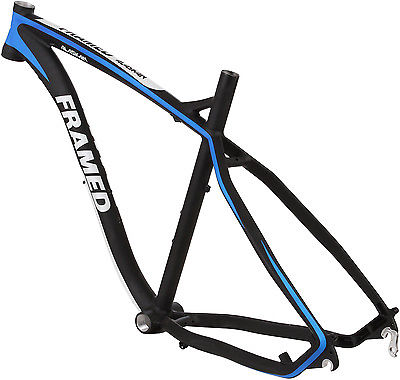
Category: bicycle